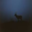
Label: deer